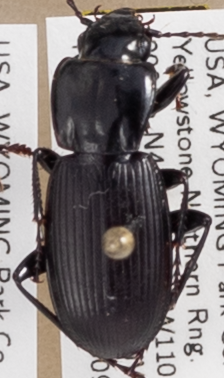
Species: Pterostichus protractus
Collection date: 2018-09-20
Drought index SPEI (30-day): -0.926
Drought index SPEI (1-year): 0.594
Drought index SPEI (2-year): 0.9